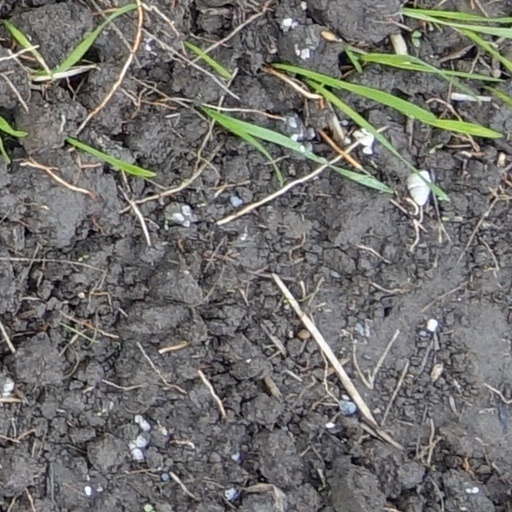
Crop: wheat